Ford Piquette Avenue Plant

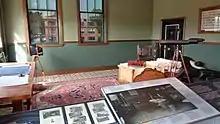
An office with a carpet covering a tile floor, a desk and table covered with papers, a birdwatching telescope, and a vault embedded in the wall. Information about the office is printed on signs in the foreground.

The Ford Piquette Avenue Plant was sold in January 1911 to Studebaker, a major maker of various horse-drawn road vehicles since the 1850s. That same year, when the railroad spur line serving the factory was raised above street level, the loading dock behind the building was replaced with an elevated platform, level with the second floor. Also in 1911, Studebaker acquired the E-M-F Company, which owned a different car manufacturing complex on Piquette Avenue. Studebaker began to put its name on the cars formerly produced by the E-M-F Company in 1912. In 1913, the plant was one of the sites affected by the 1913 Studebaker strike, the automotive industry's first major labor strike. In 1920, Studebaker built a four-story, reinforced concrete building, known as the "Studebaker Detroit Service Building", immediately west of the Piquette Avenue Plant. In 1926, the elevator-stairwell combination on the Piquette Avenue Plant's southwest side was moved slightly northwards. This enabled the Detroit Service Building to be connected to the Piquette Avenue Plant's southwest corner on the second and third floors, which created a ground-level, drive-through access point to the court between the two buildings. Also in 1926, the machinery for both of the Piquette Avenue Plant's elevators was replaced. Studebaker used the Piquette Avenue Plant for car production until 1933.